Culture of Oceania

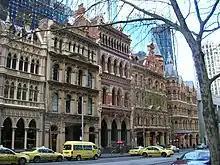
Victorian era buildings in Collins Street, Melbourne

Humans have lived in Tonga for nearly 3,000 years since settlement in late Lapita times. Before the arrival of European explorers in the late 17th and early 18th centuries, Tongans had frequent contacts with their nearest Oceanic neighbours, Fiji and Niue. In the 19th century, with the arrival of Western traders and missionaries, Tongan culture changed, especially in religion. , almost 98% of residents profess Christianity. The people discarded some old beliefs and habits and adopted others.